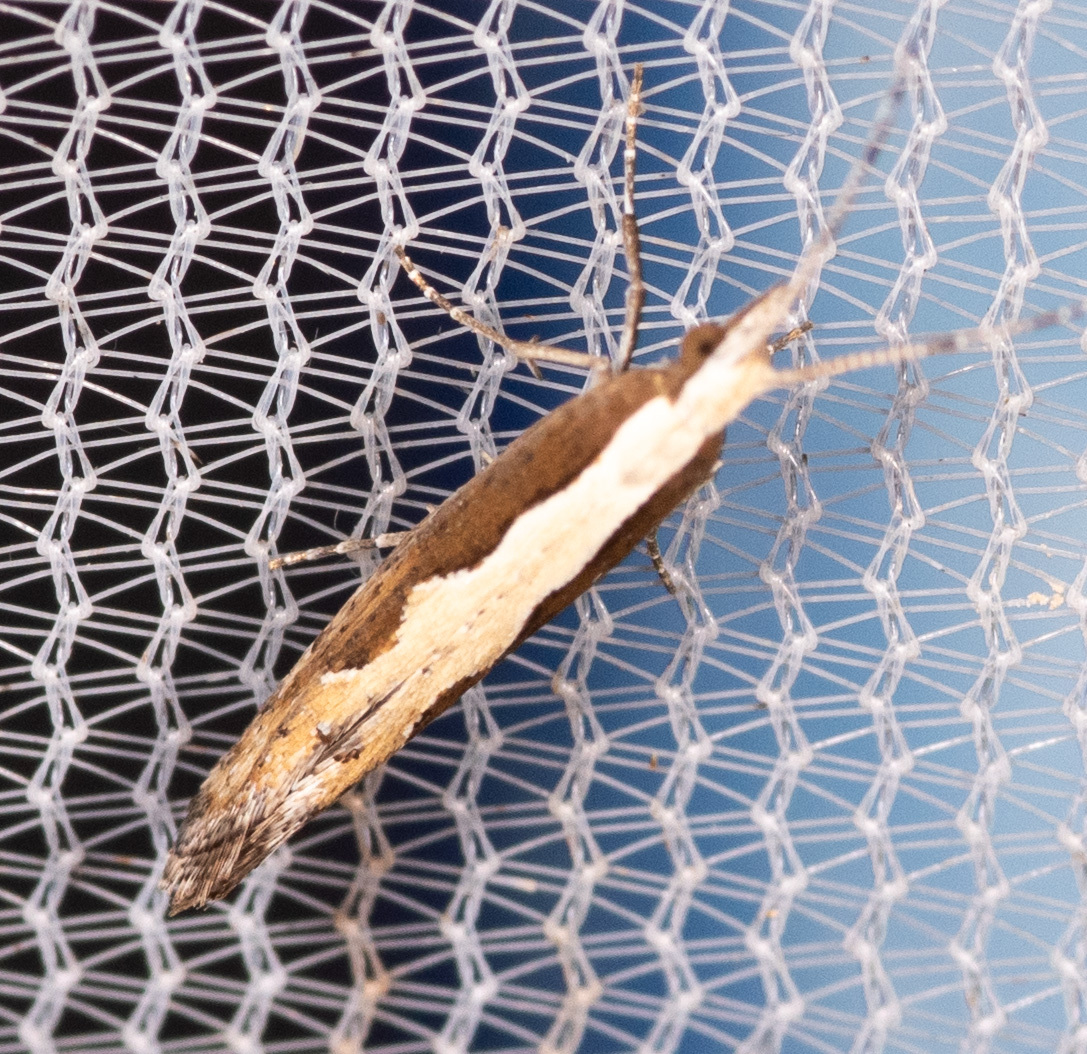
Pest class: diamondback_moth